South Australian Mounted Rifles

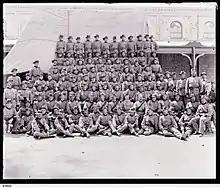
Eight rows of men in uniform with slouch hats in front of a building

The 1st South Australian Mounted Rifles (SAMR) were raised as the South Australian Infantry Company in late 1899, under the command of Captain Frederick Henry Howland. The company was mostly composed of men with prior military experience, and numbered six officers and 121 men; It had a separate identity to the militia unit of the same name, though some on the members having previously served in that unit. It embarked at Port Adelaide aboard the troopship "Medic" on 2 November, disembarking at Cape Town on 25 November, where they camped at Maitland until 1 December. On that day, the company moved to De Aar by train, after which they marched to Belmont, joining the Australian Regiment there. With the regiment, it marched to Enslin on 10 December to relieve the Gordon Highlanders under the orders of Lieutenant-General Lord Methuen, after which it was held in reserve at the Battle of Magersfontein, in which it did not participate. During these operations, the company helped to guard the railway line from De Aar to the Modder River.